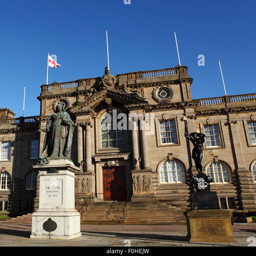
statue outside of the town hall .